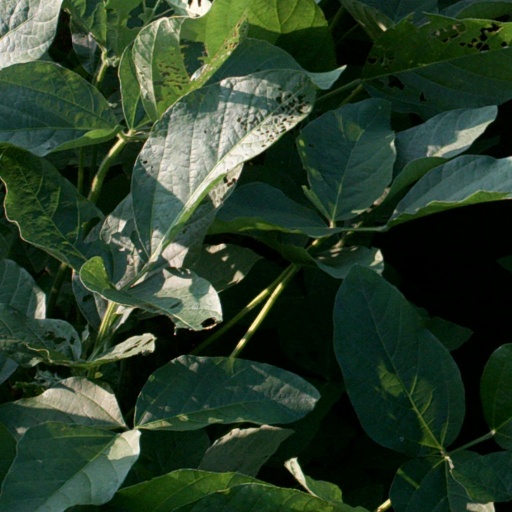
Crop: soybean